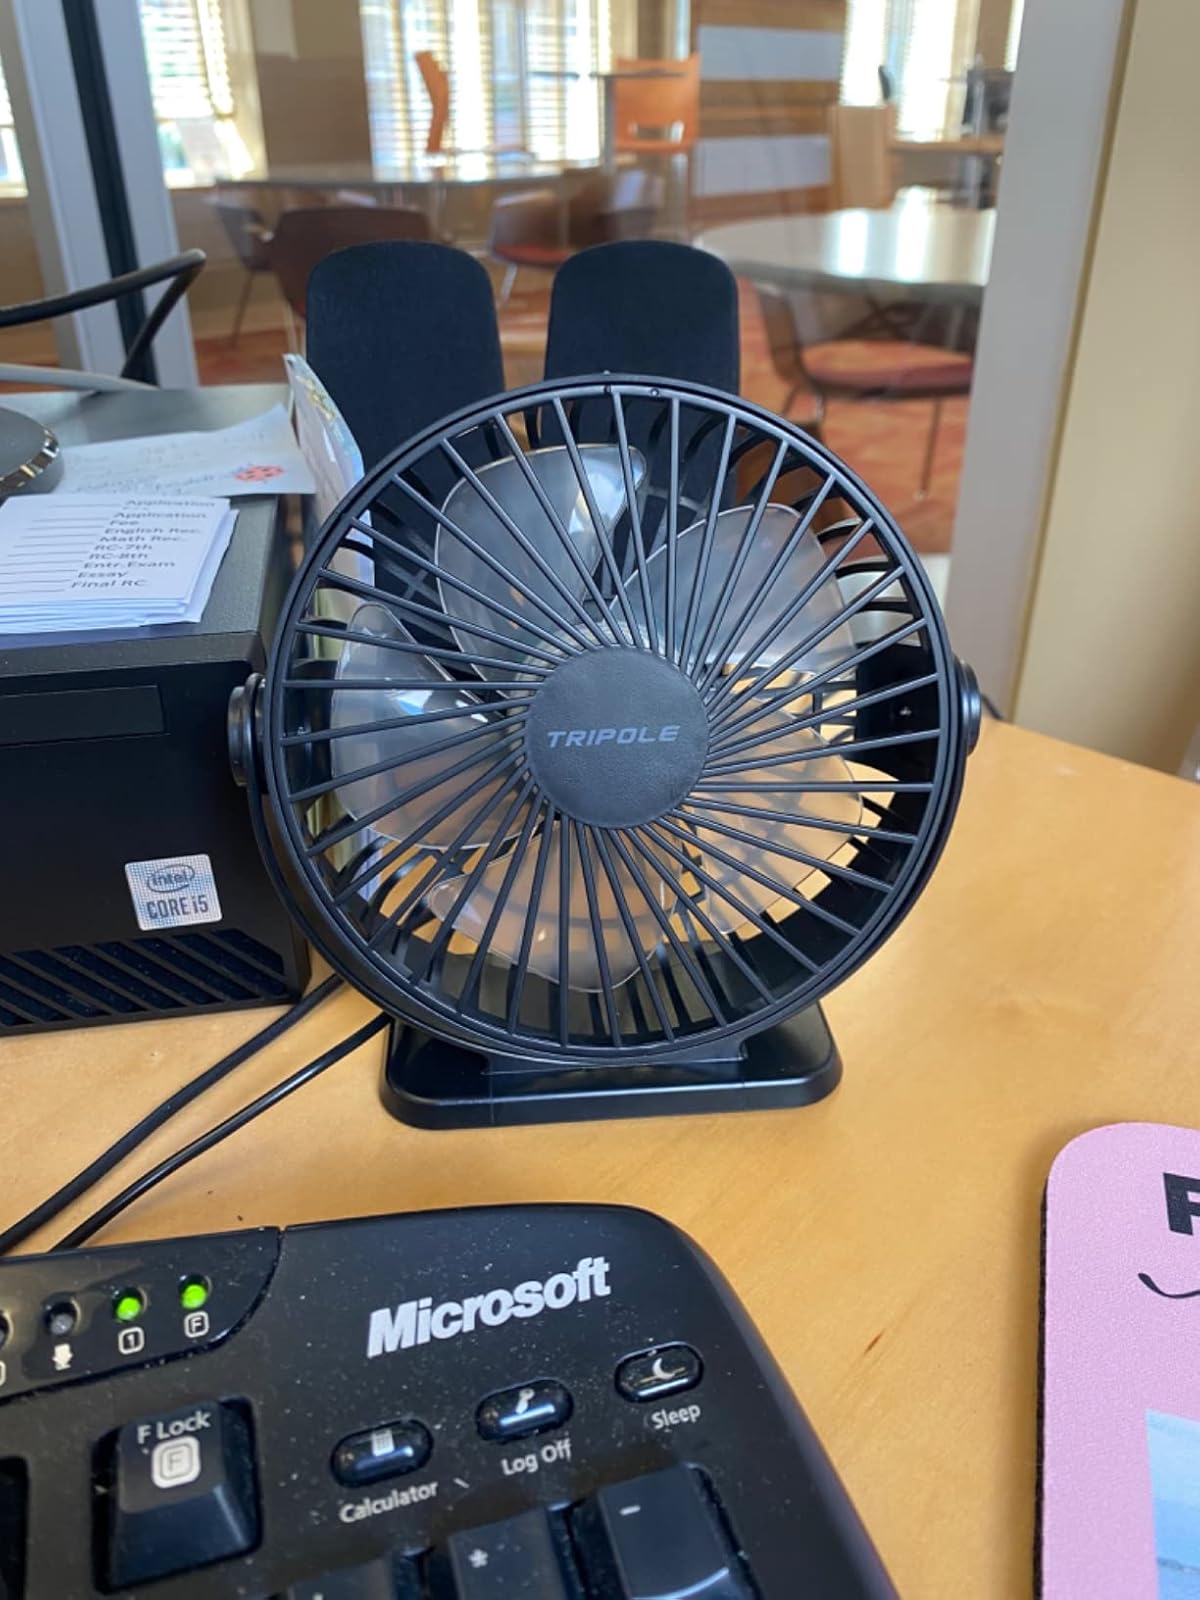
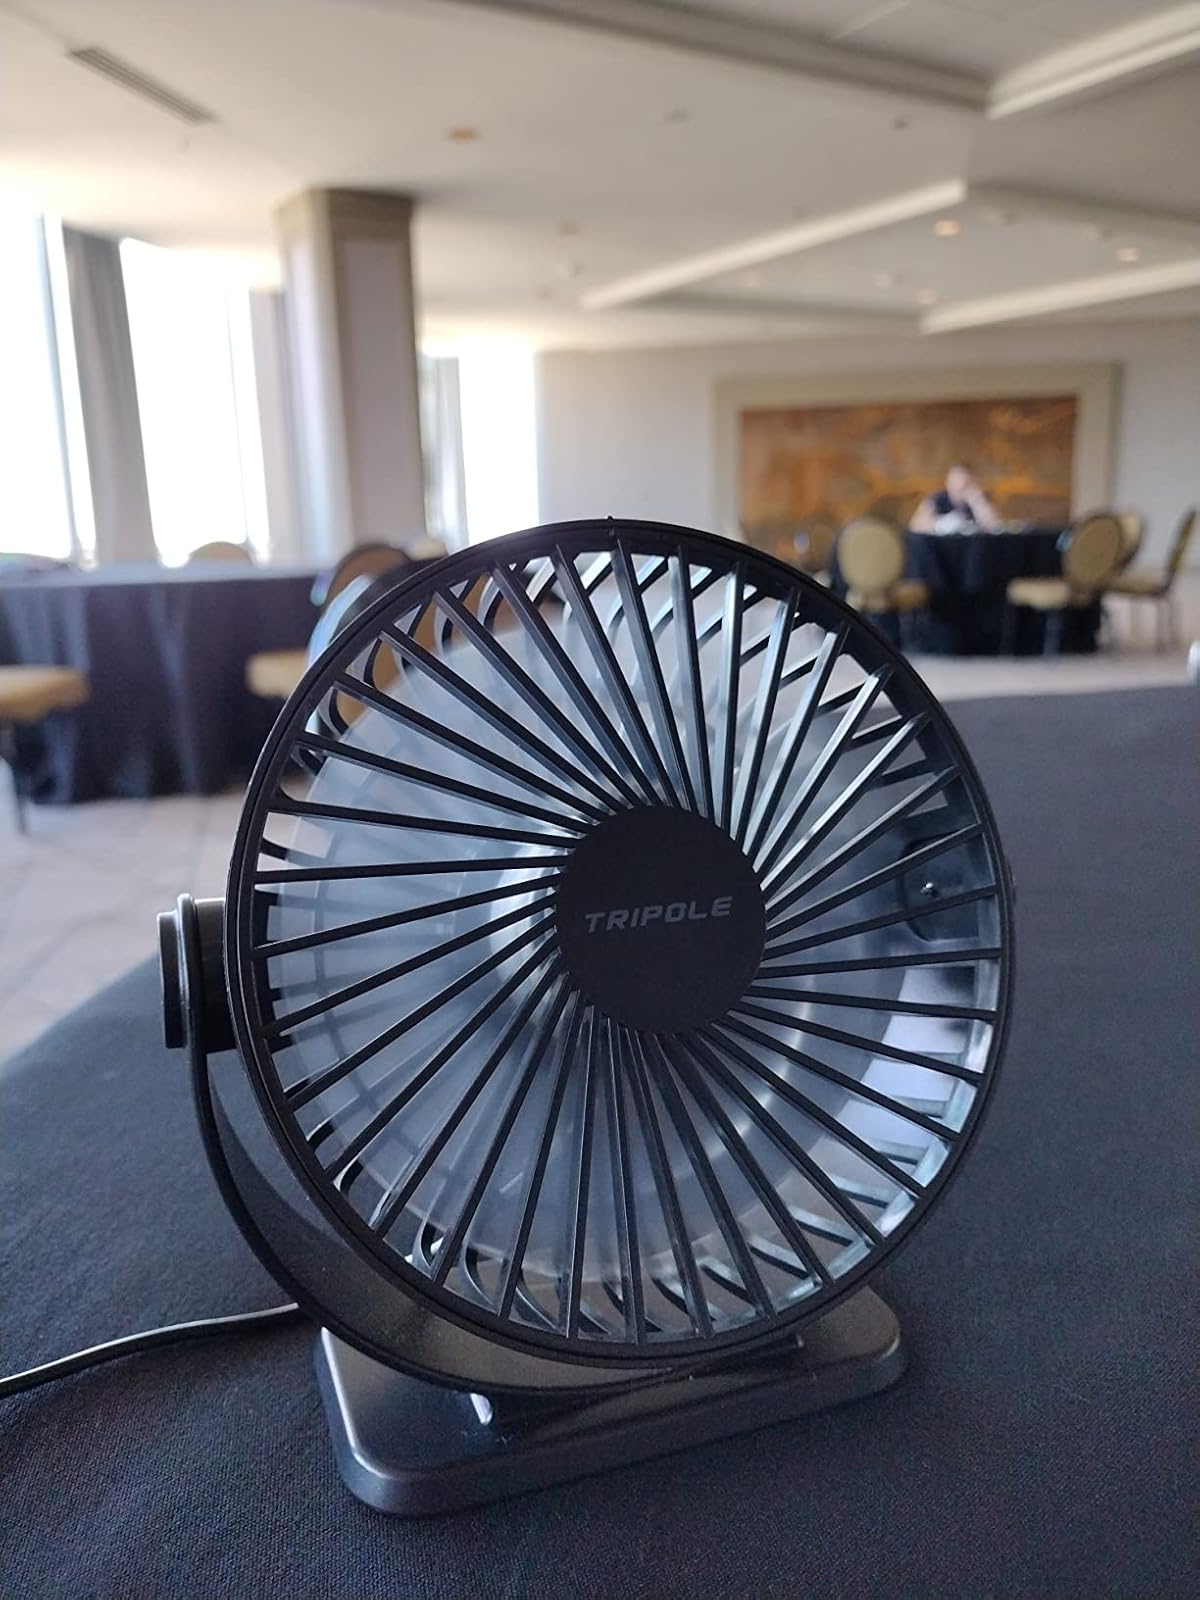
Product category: fan
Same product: yes